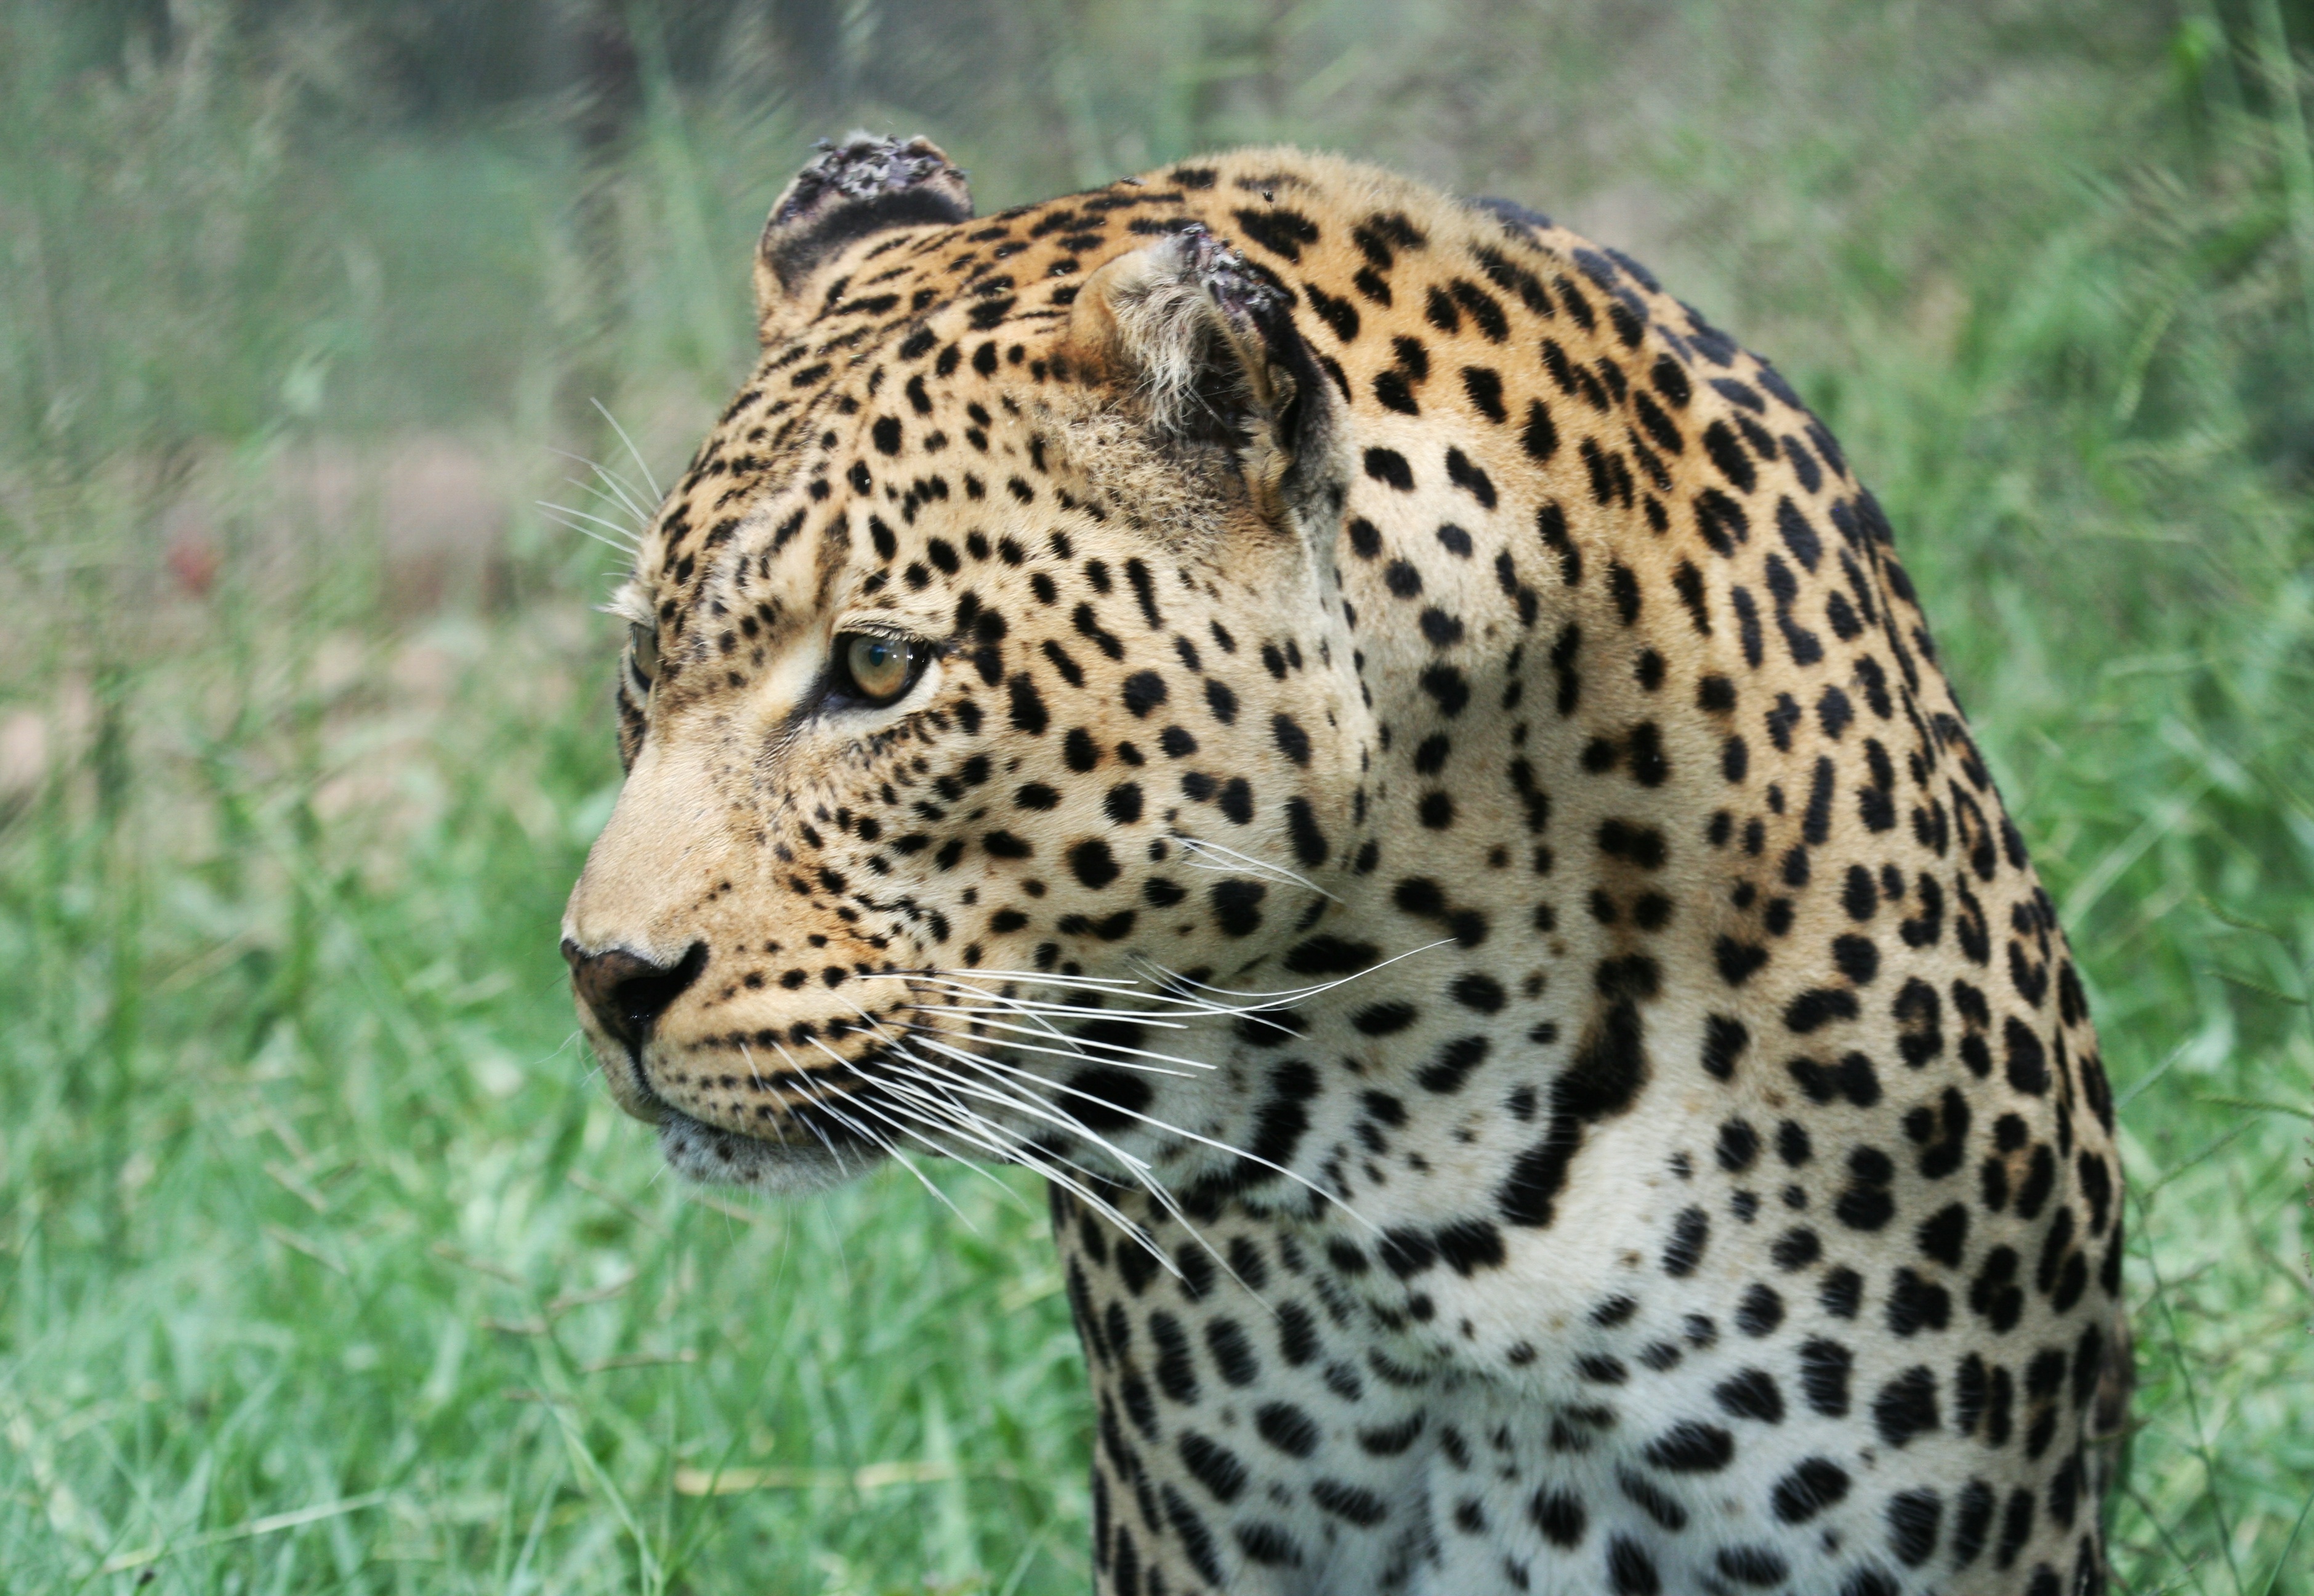
wildlife, mammal, fauna, leopard, vertebrate, jaguar, safari, big cats, cat like mammal